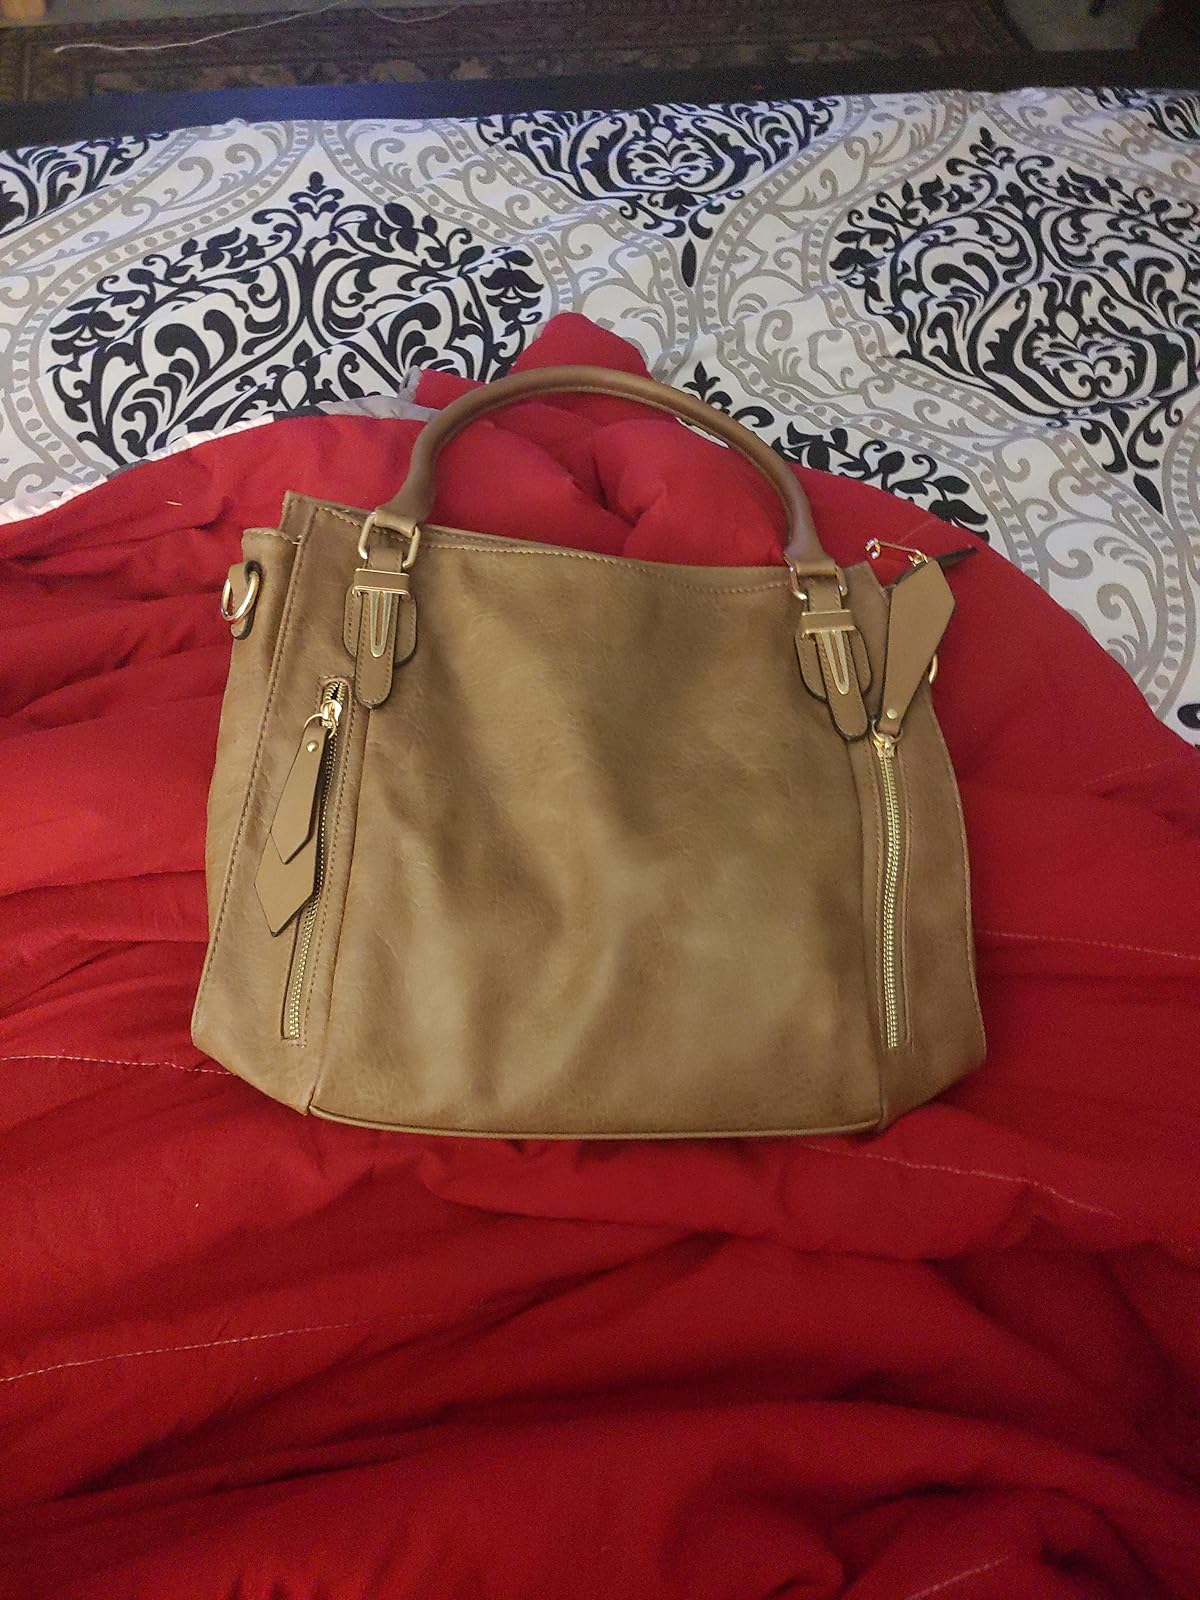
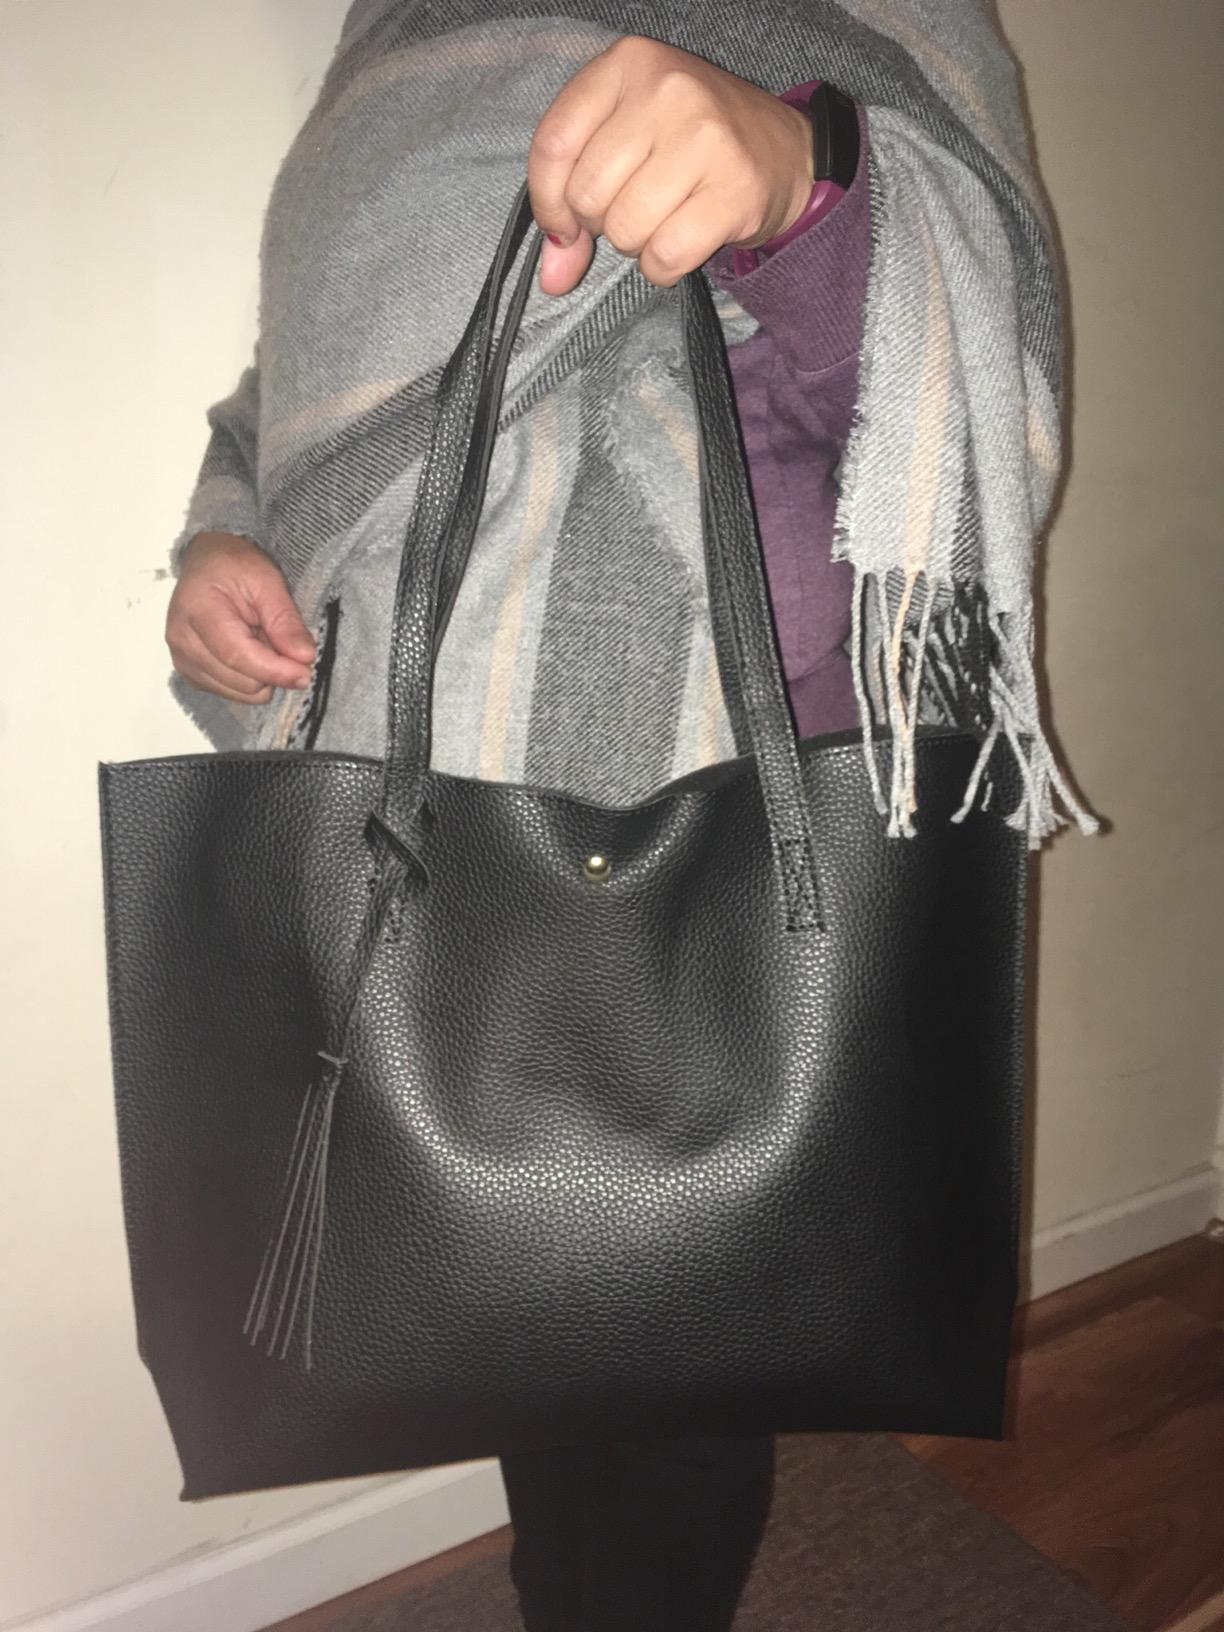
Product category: accessories_handbag
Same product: no